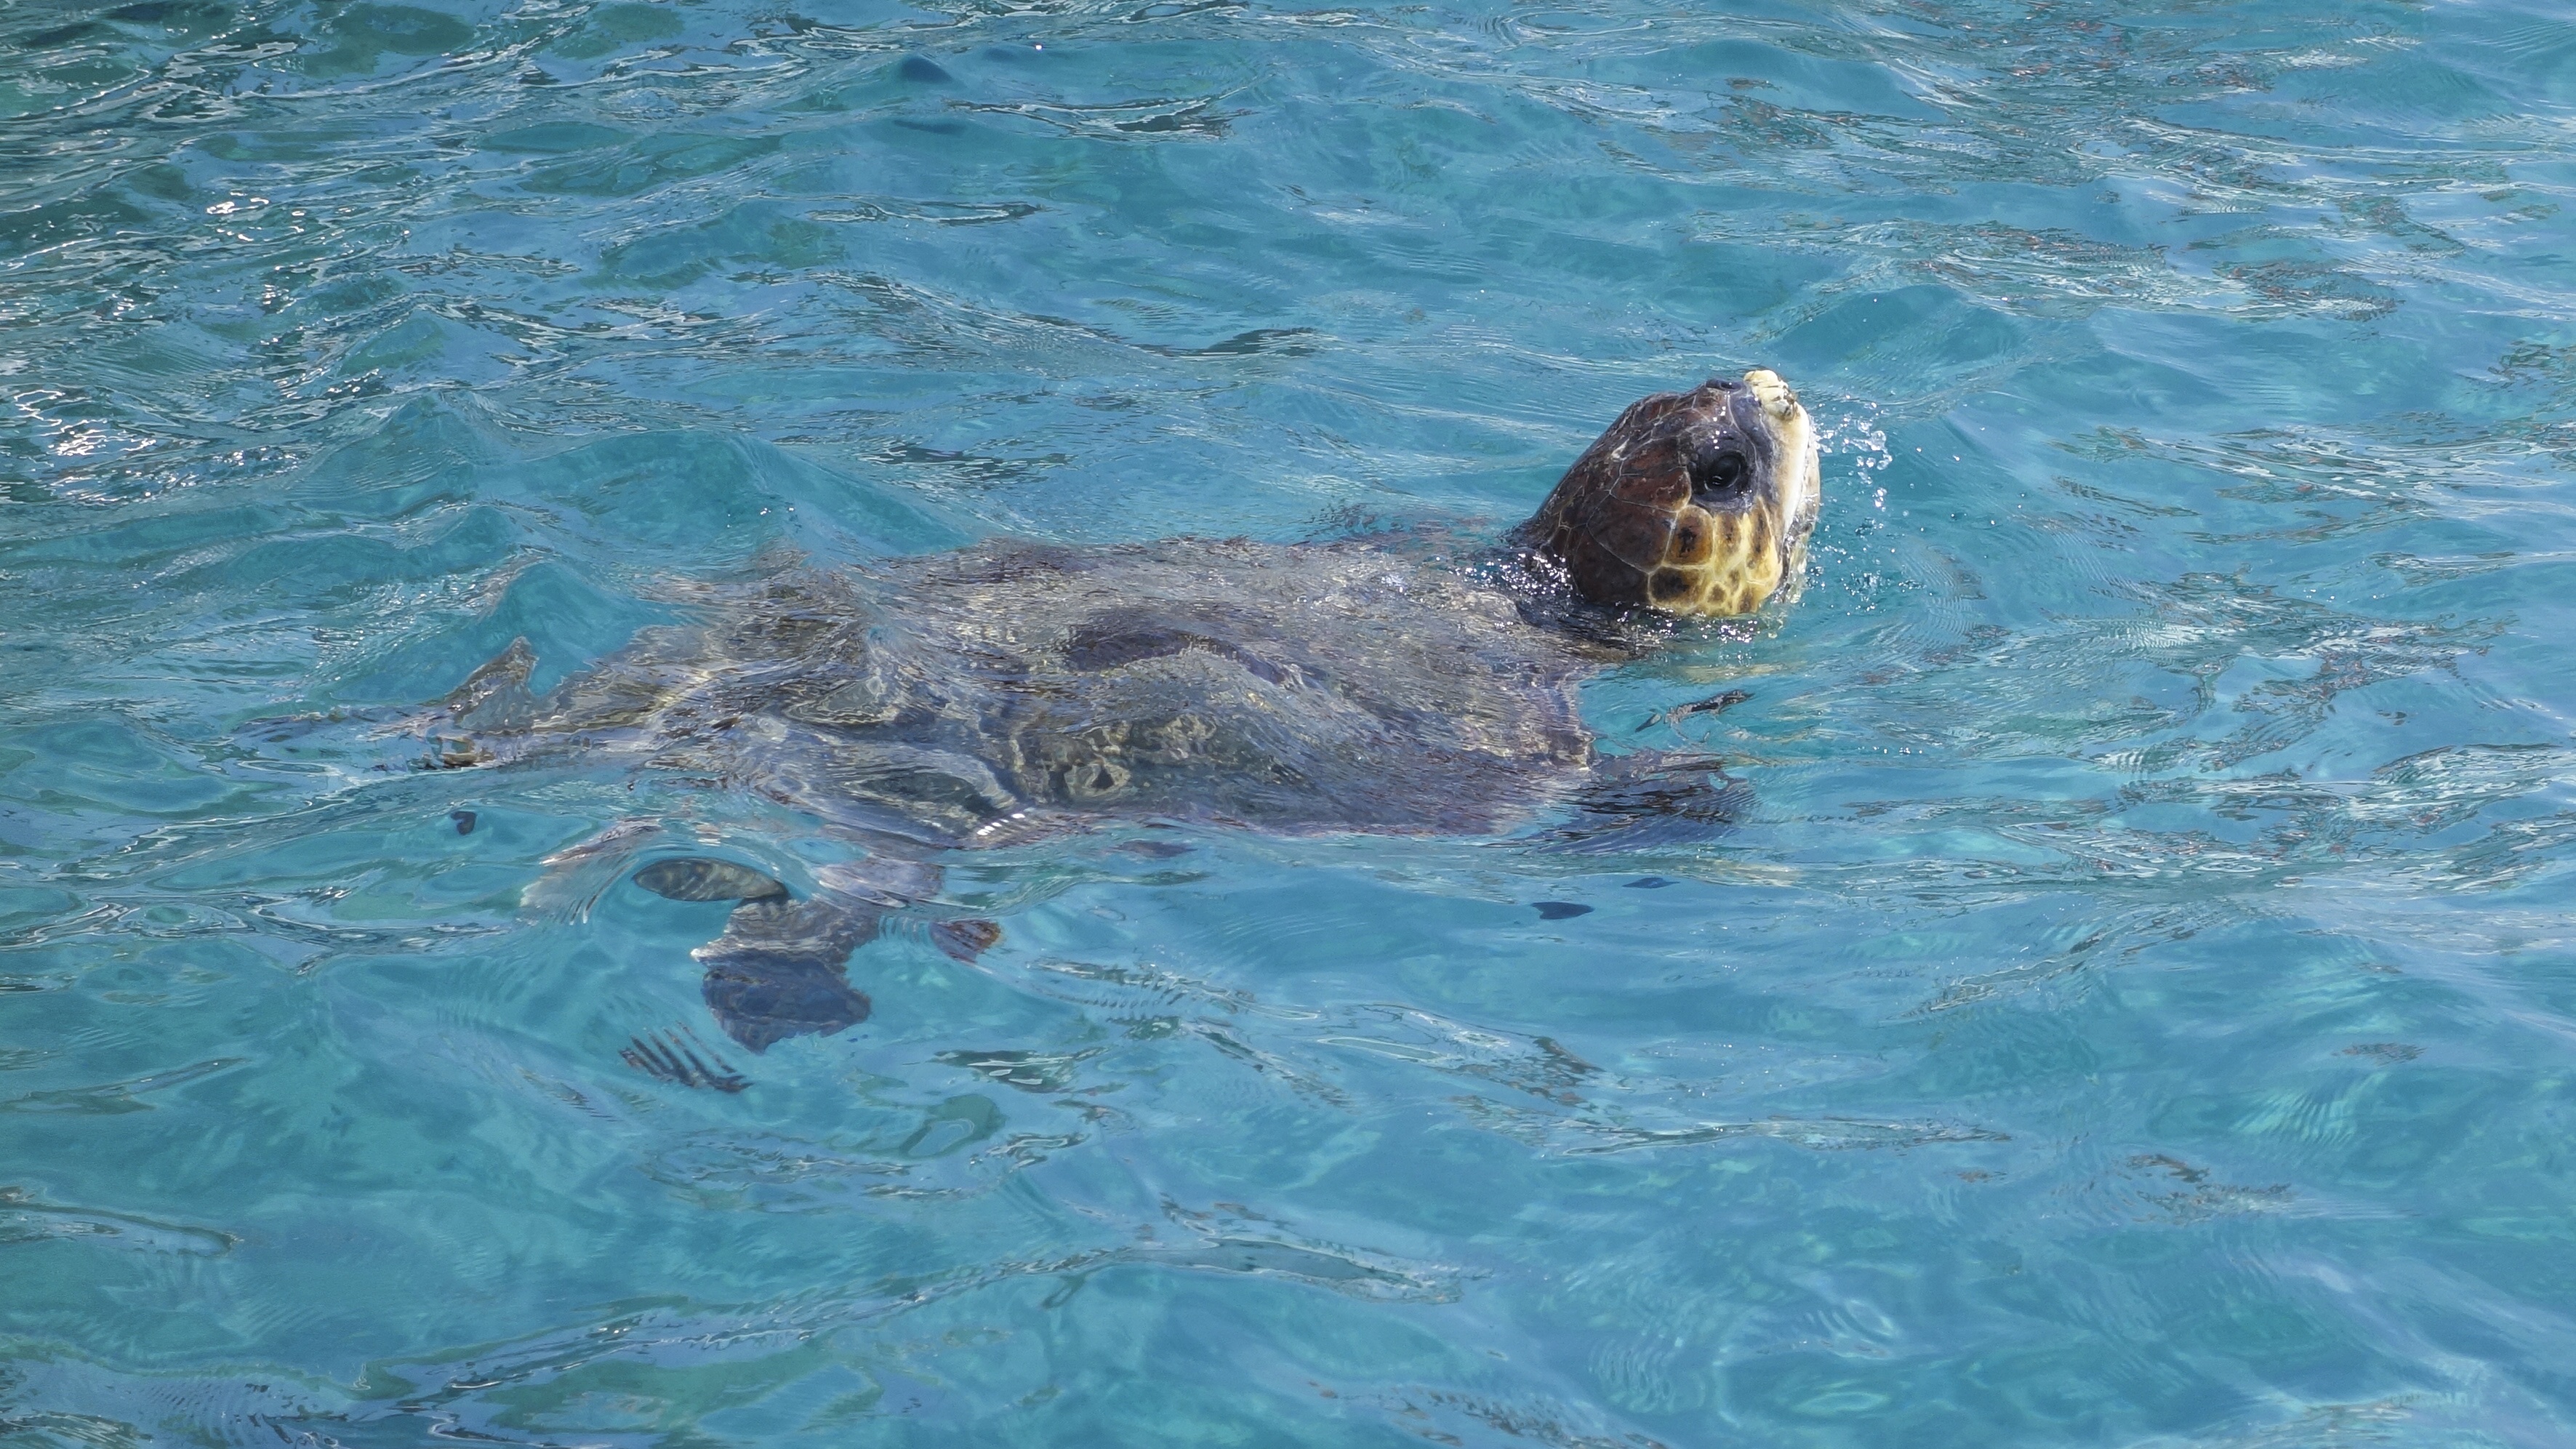
sea, animal, wild, portrait, biology, island, turtle, sea turtle, reptile, swimming, holidays, head, greece, otter, panzer, water turtle, on the water, head looking out of water, large turtle, sea otter, loggerhead, marine mammal, marine biology